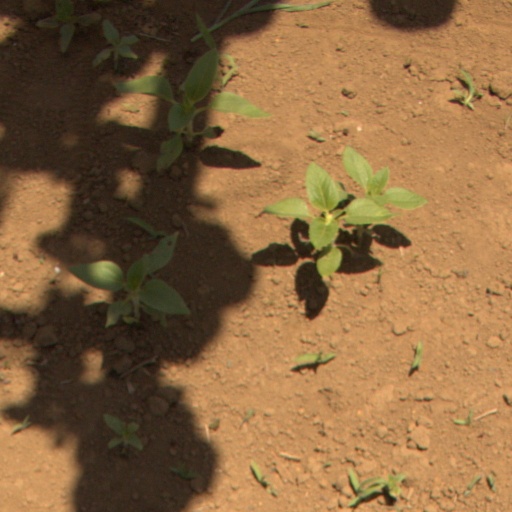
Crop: Jerusalem artichoke